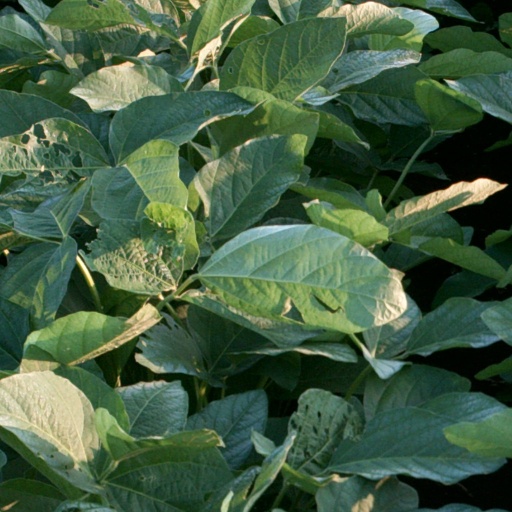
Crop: soybean